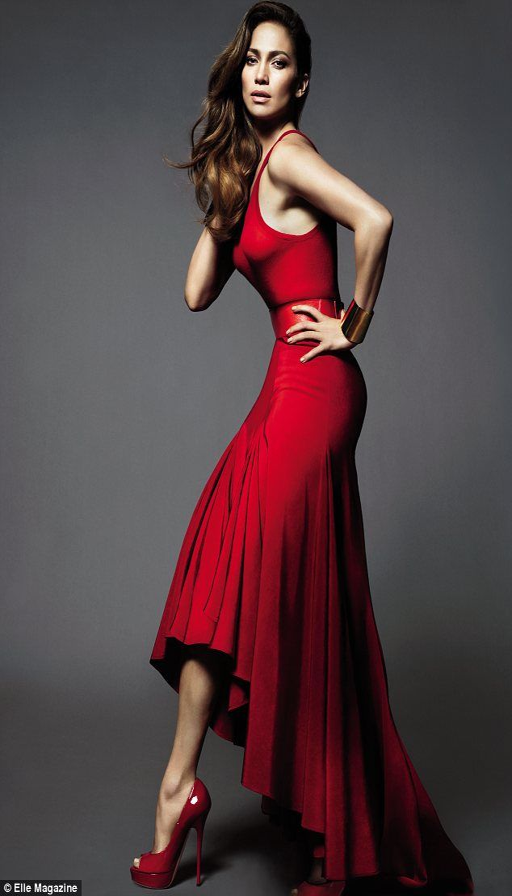
entertainer shows off her shape in a waterfall scarlet dress and matching top as she poses in magazine